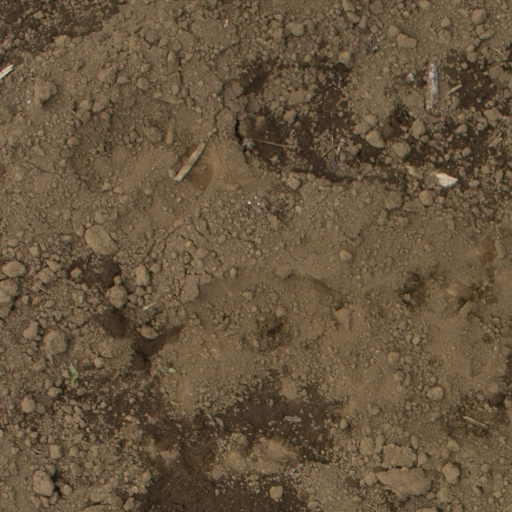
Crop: Jerusalem artichoke